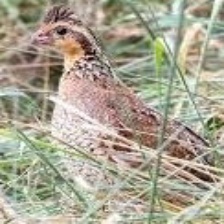
Species: MASKED BOBWHITE
Scientific name: COLINUS VIRGINIANUS RIDGWAYI
ImageNet parent category: quail